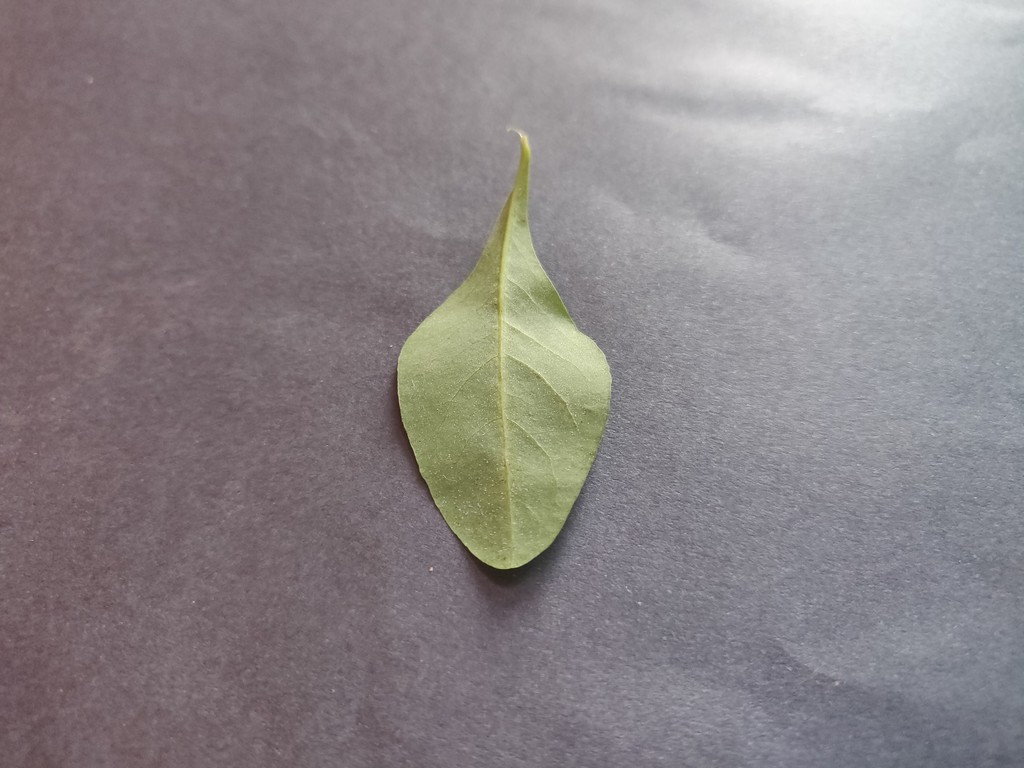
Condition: Healthy
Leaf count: single
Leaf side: back